1985 Giro d'Italia

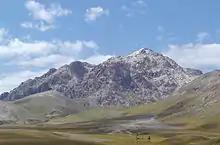
A mountain in the distance.

The route for the 1985 edition of the Giro d'Italia was revealed to the public by head organizer Vincenzo Torriani on 16 February 1985. Covering a total of , it included four time trials (three individual and one for teams), and eleven stages with categorized climbs that awarded mountains classification points. Three of these eleven stages had summit finishes: stage 4, to Selva di Val Gardena; stage 14, to Gran Sasso d'Italia; and stage 20, to Valnontey di Cogne. The organizers chose to include two rest days. When compared to the previous year's race, the race was longer and contained the same number of time trials and rest days. In addition, this race contained the same number of stages, but one more set of half stages.